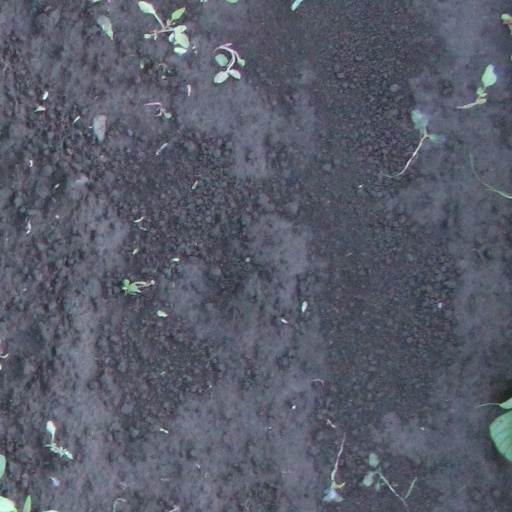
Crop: soybean